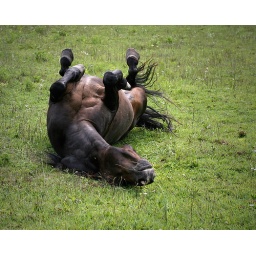
Elliot rolls about in his field of green, happy as only a rolling horse can be.